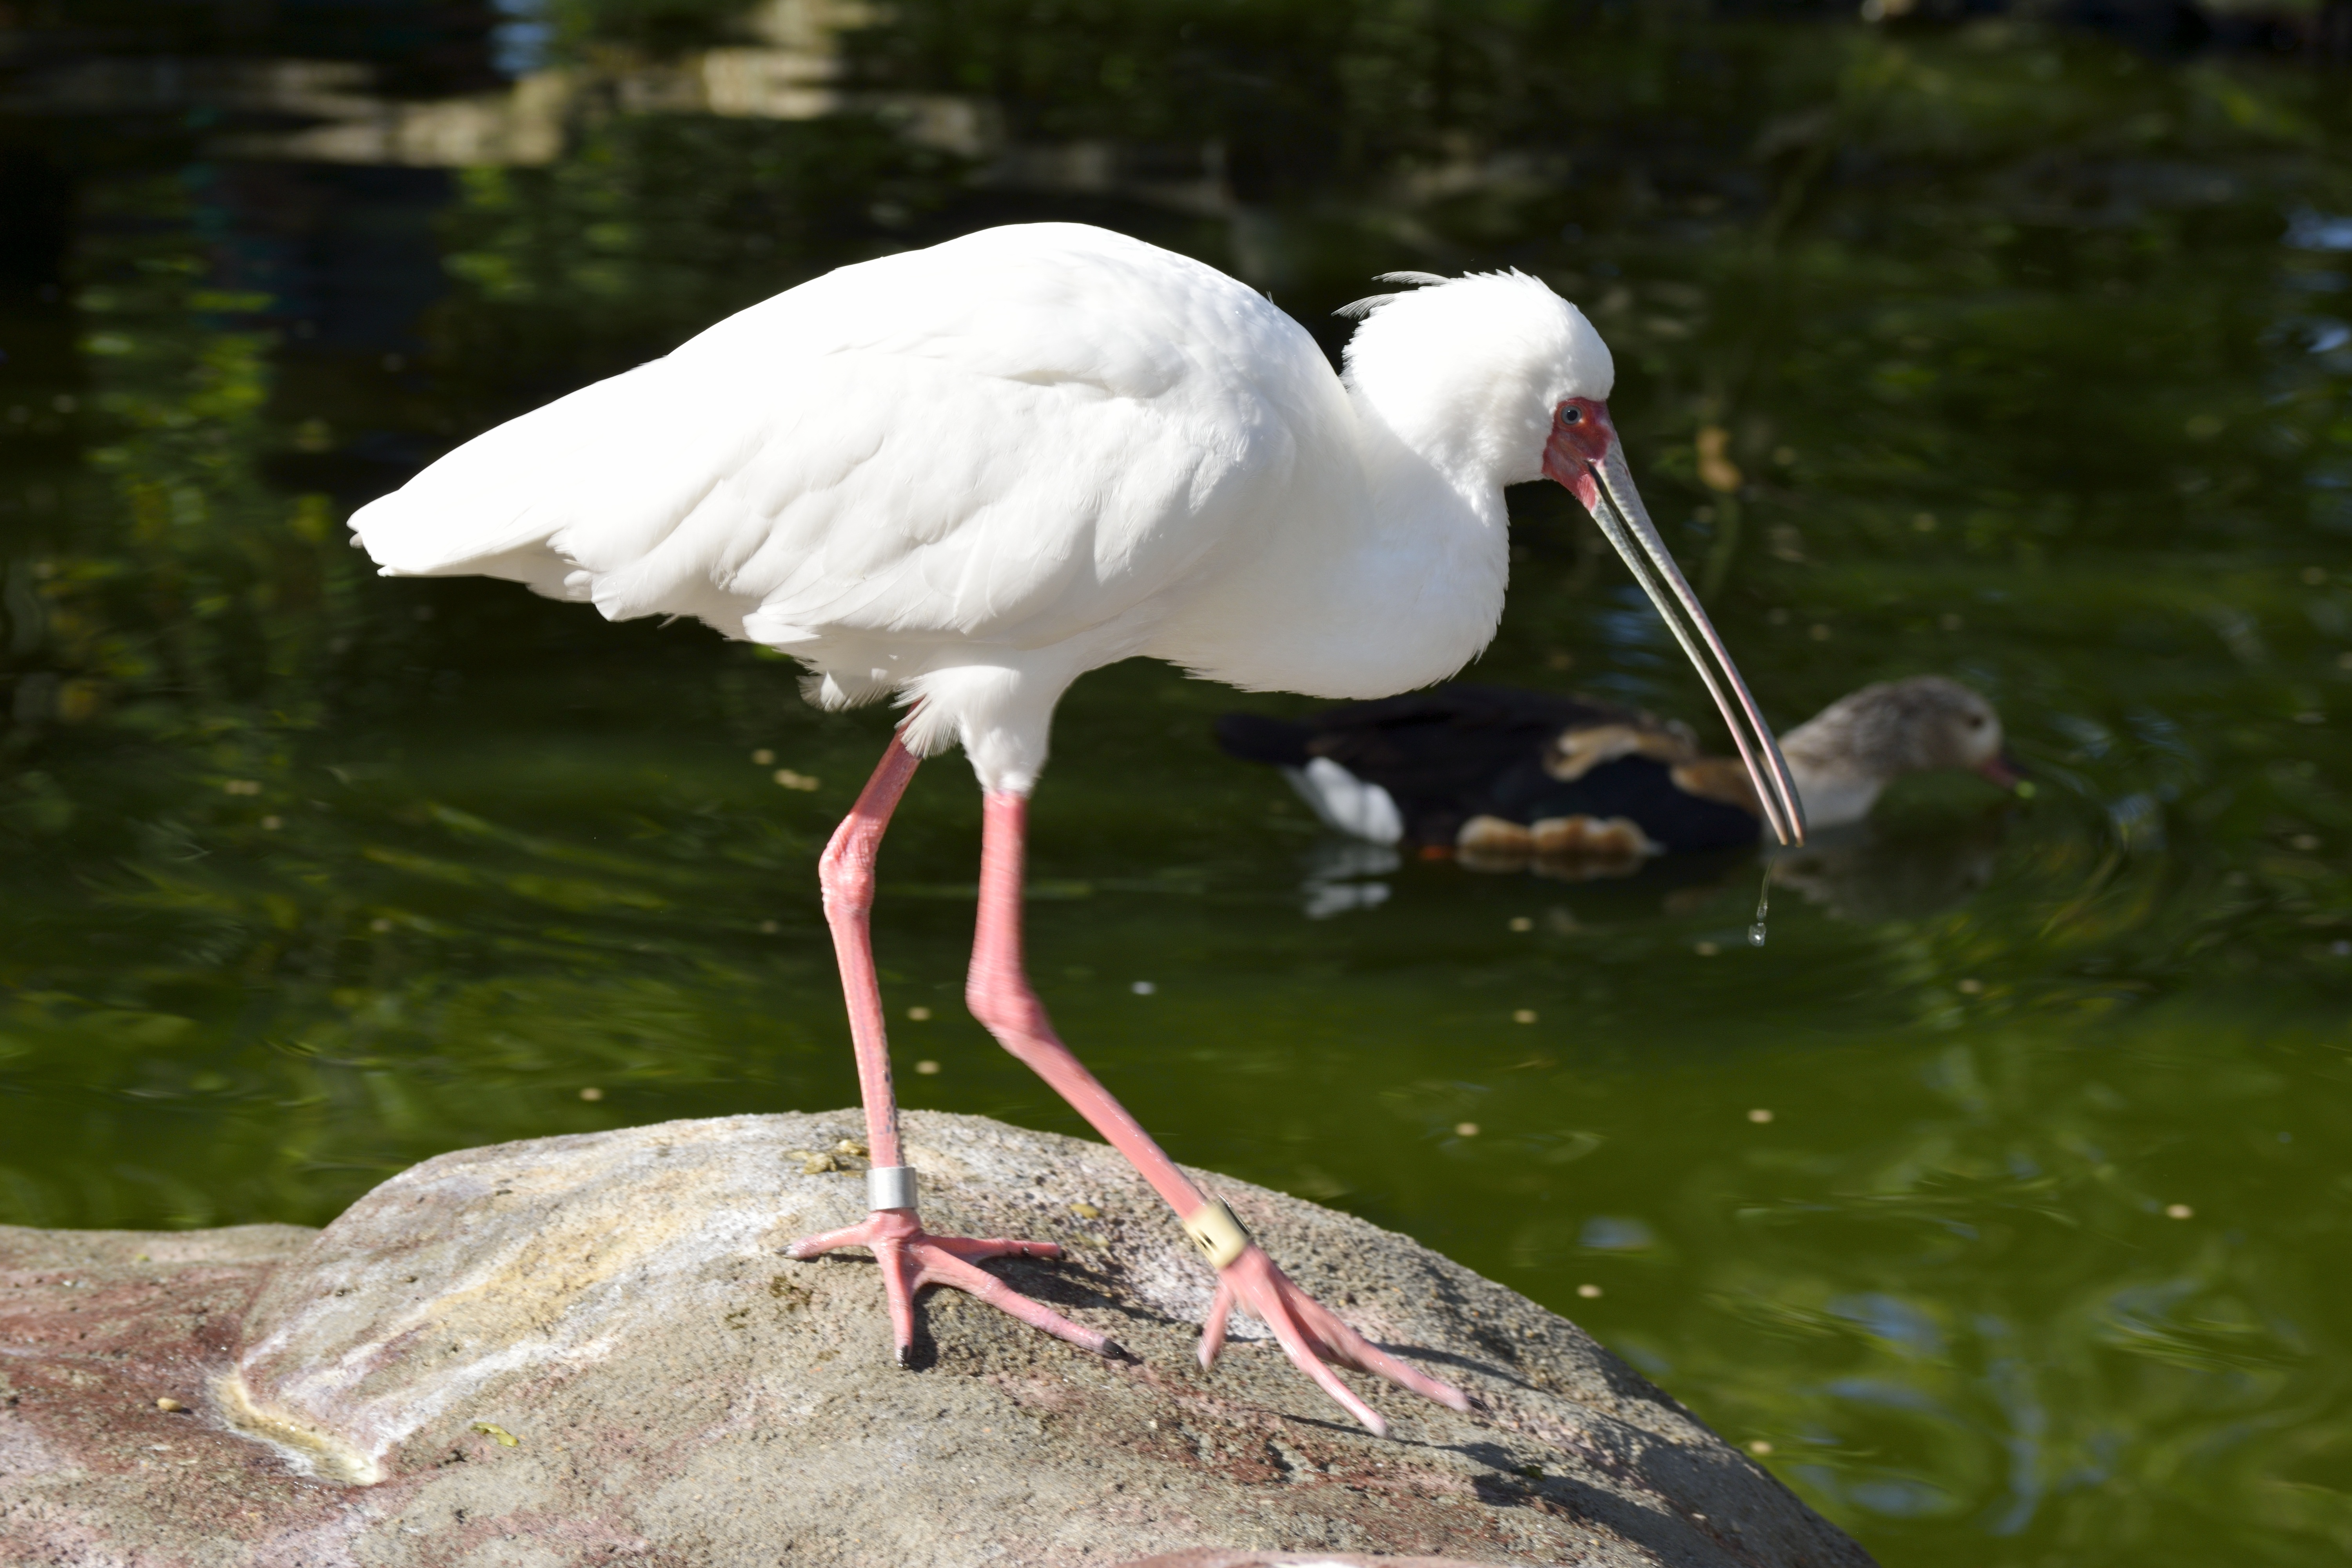
water, nature, bird, wing, white, animal, wildlife, wild, beak, tropical, natural, close, feather, avian, fauna, stork, plumage, ornithology, south, wading, vertebrate, bill, egret, heron, ibis, water bird, spoonbill, white stork, great egret, ciconiiformes